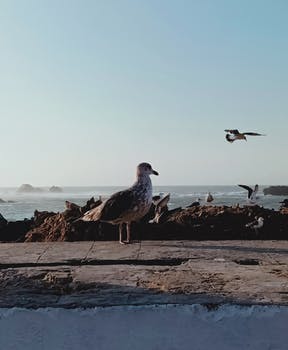
Label: No Watermark